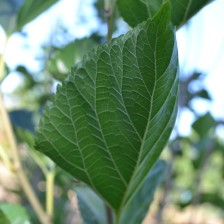
Variety: ChiangMaiBuriram60